Pound (town), Wisconsin

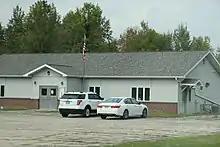
Town hall

Pound is a town in Marinette County, Wisconsin, United States. The population was 1,367 at the 2000 census. The village of Pound is located within but politically independent of the town.